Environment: real
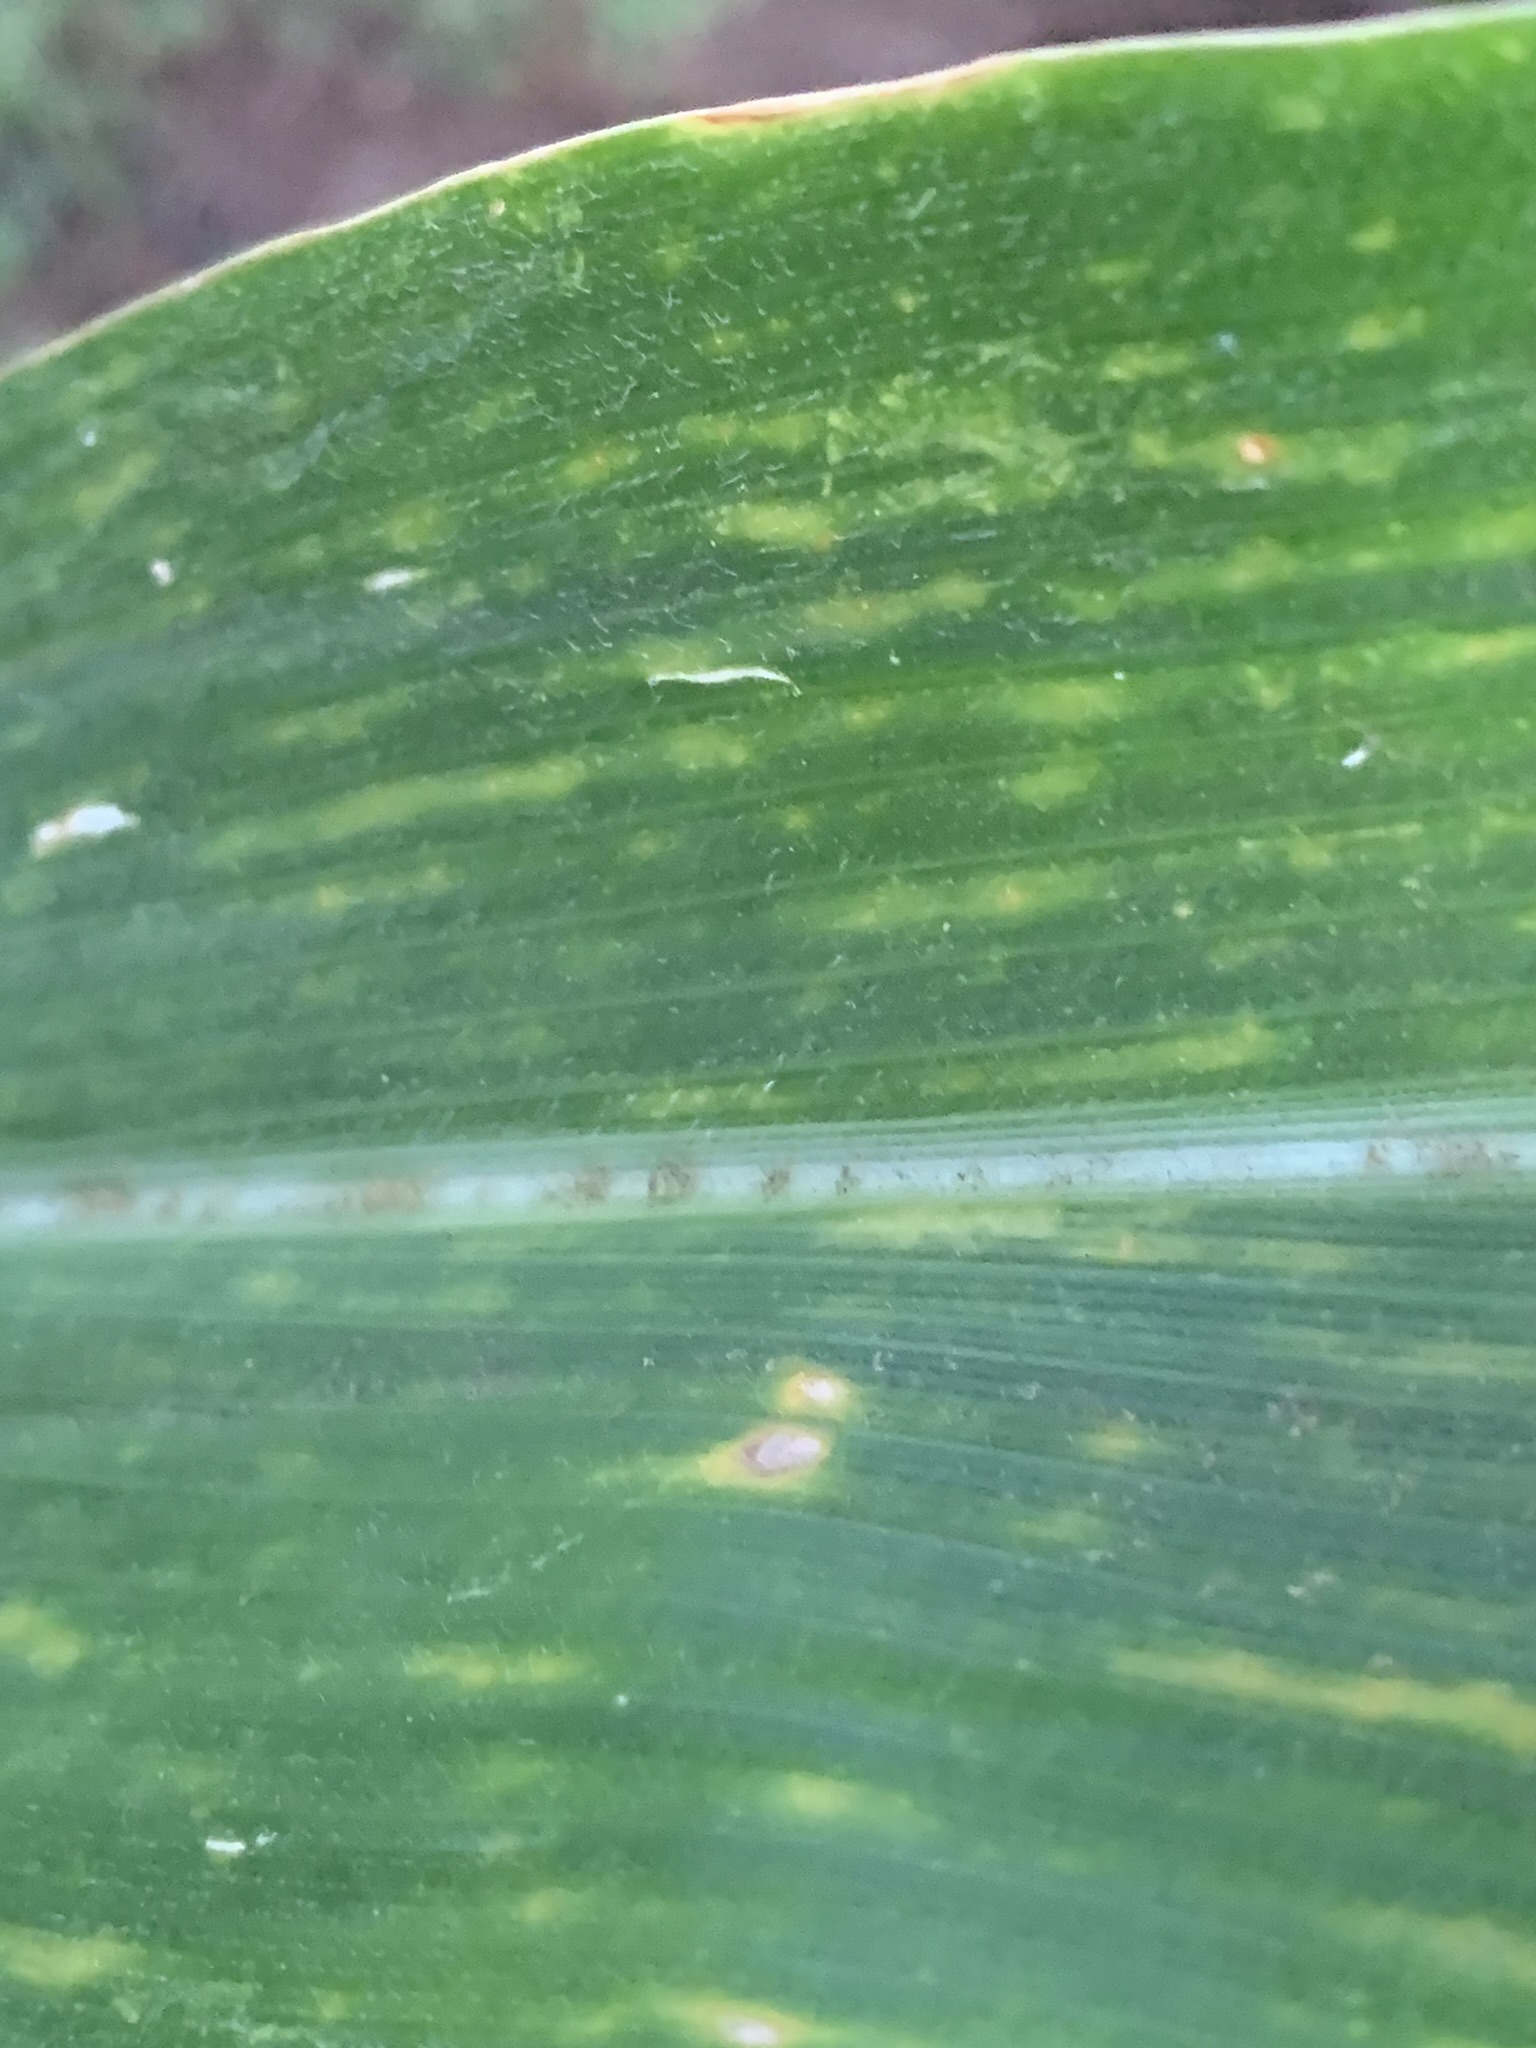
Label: lethal_necrosis